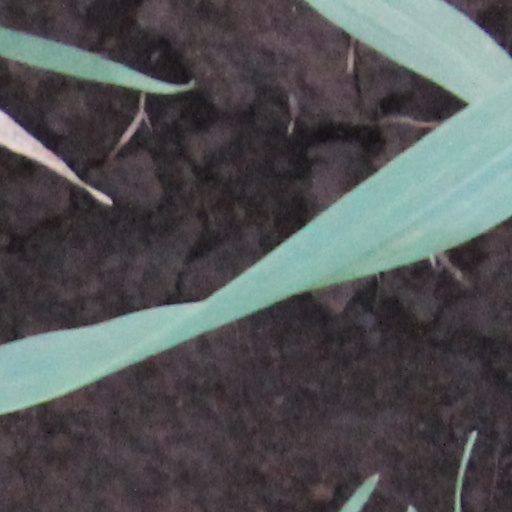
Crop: wheat